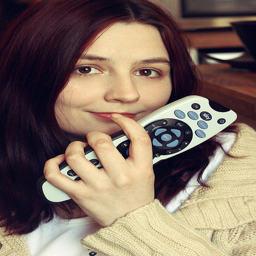
A woman is holding a remote control.
The smiling woman is holding a television remote control.
A woman holding a TV remote in a living room.
Woman holding up a black and white controller in her hand.
A beautiful woman holding a large remote control.